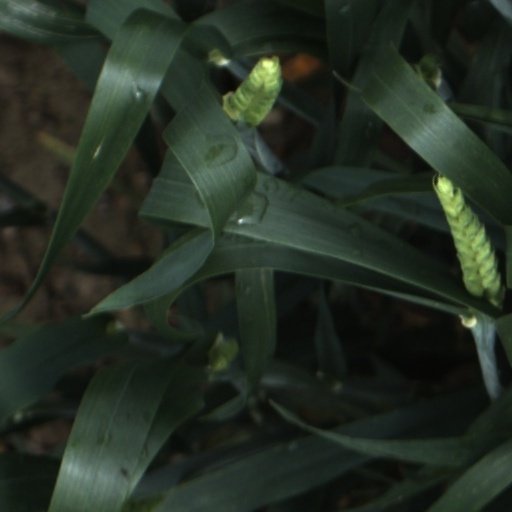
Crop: wheat